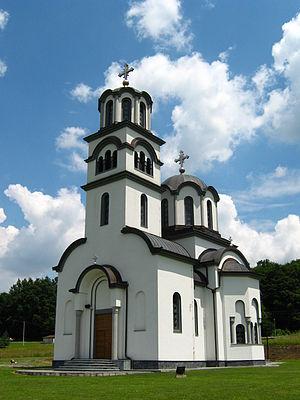
L'éparchie de Zvornik-Tuzla est une éparchie, c'est-à-dire une circonscription de l'Église orthodoxe serbe. Elle est située en Bosnie-Herzégovine et son siège se trouve à Bijeljina. En 2006, elle est administrée par l'évêque Hrizostom.